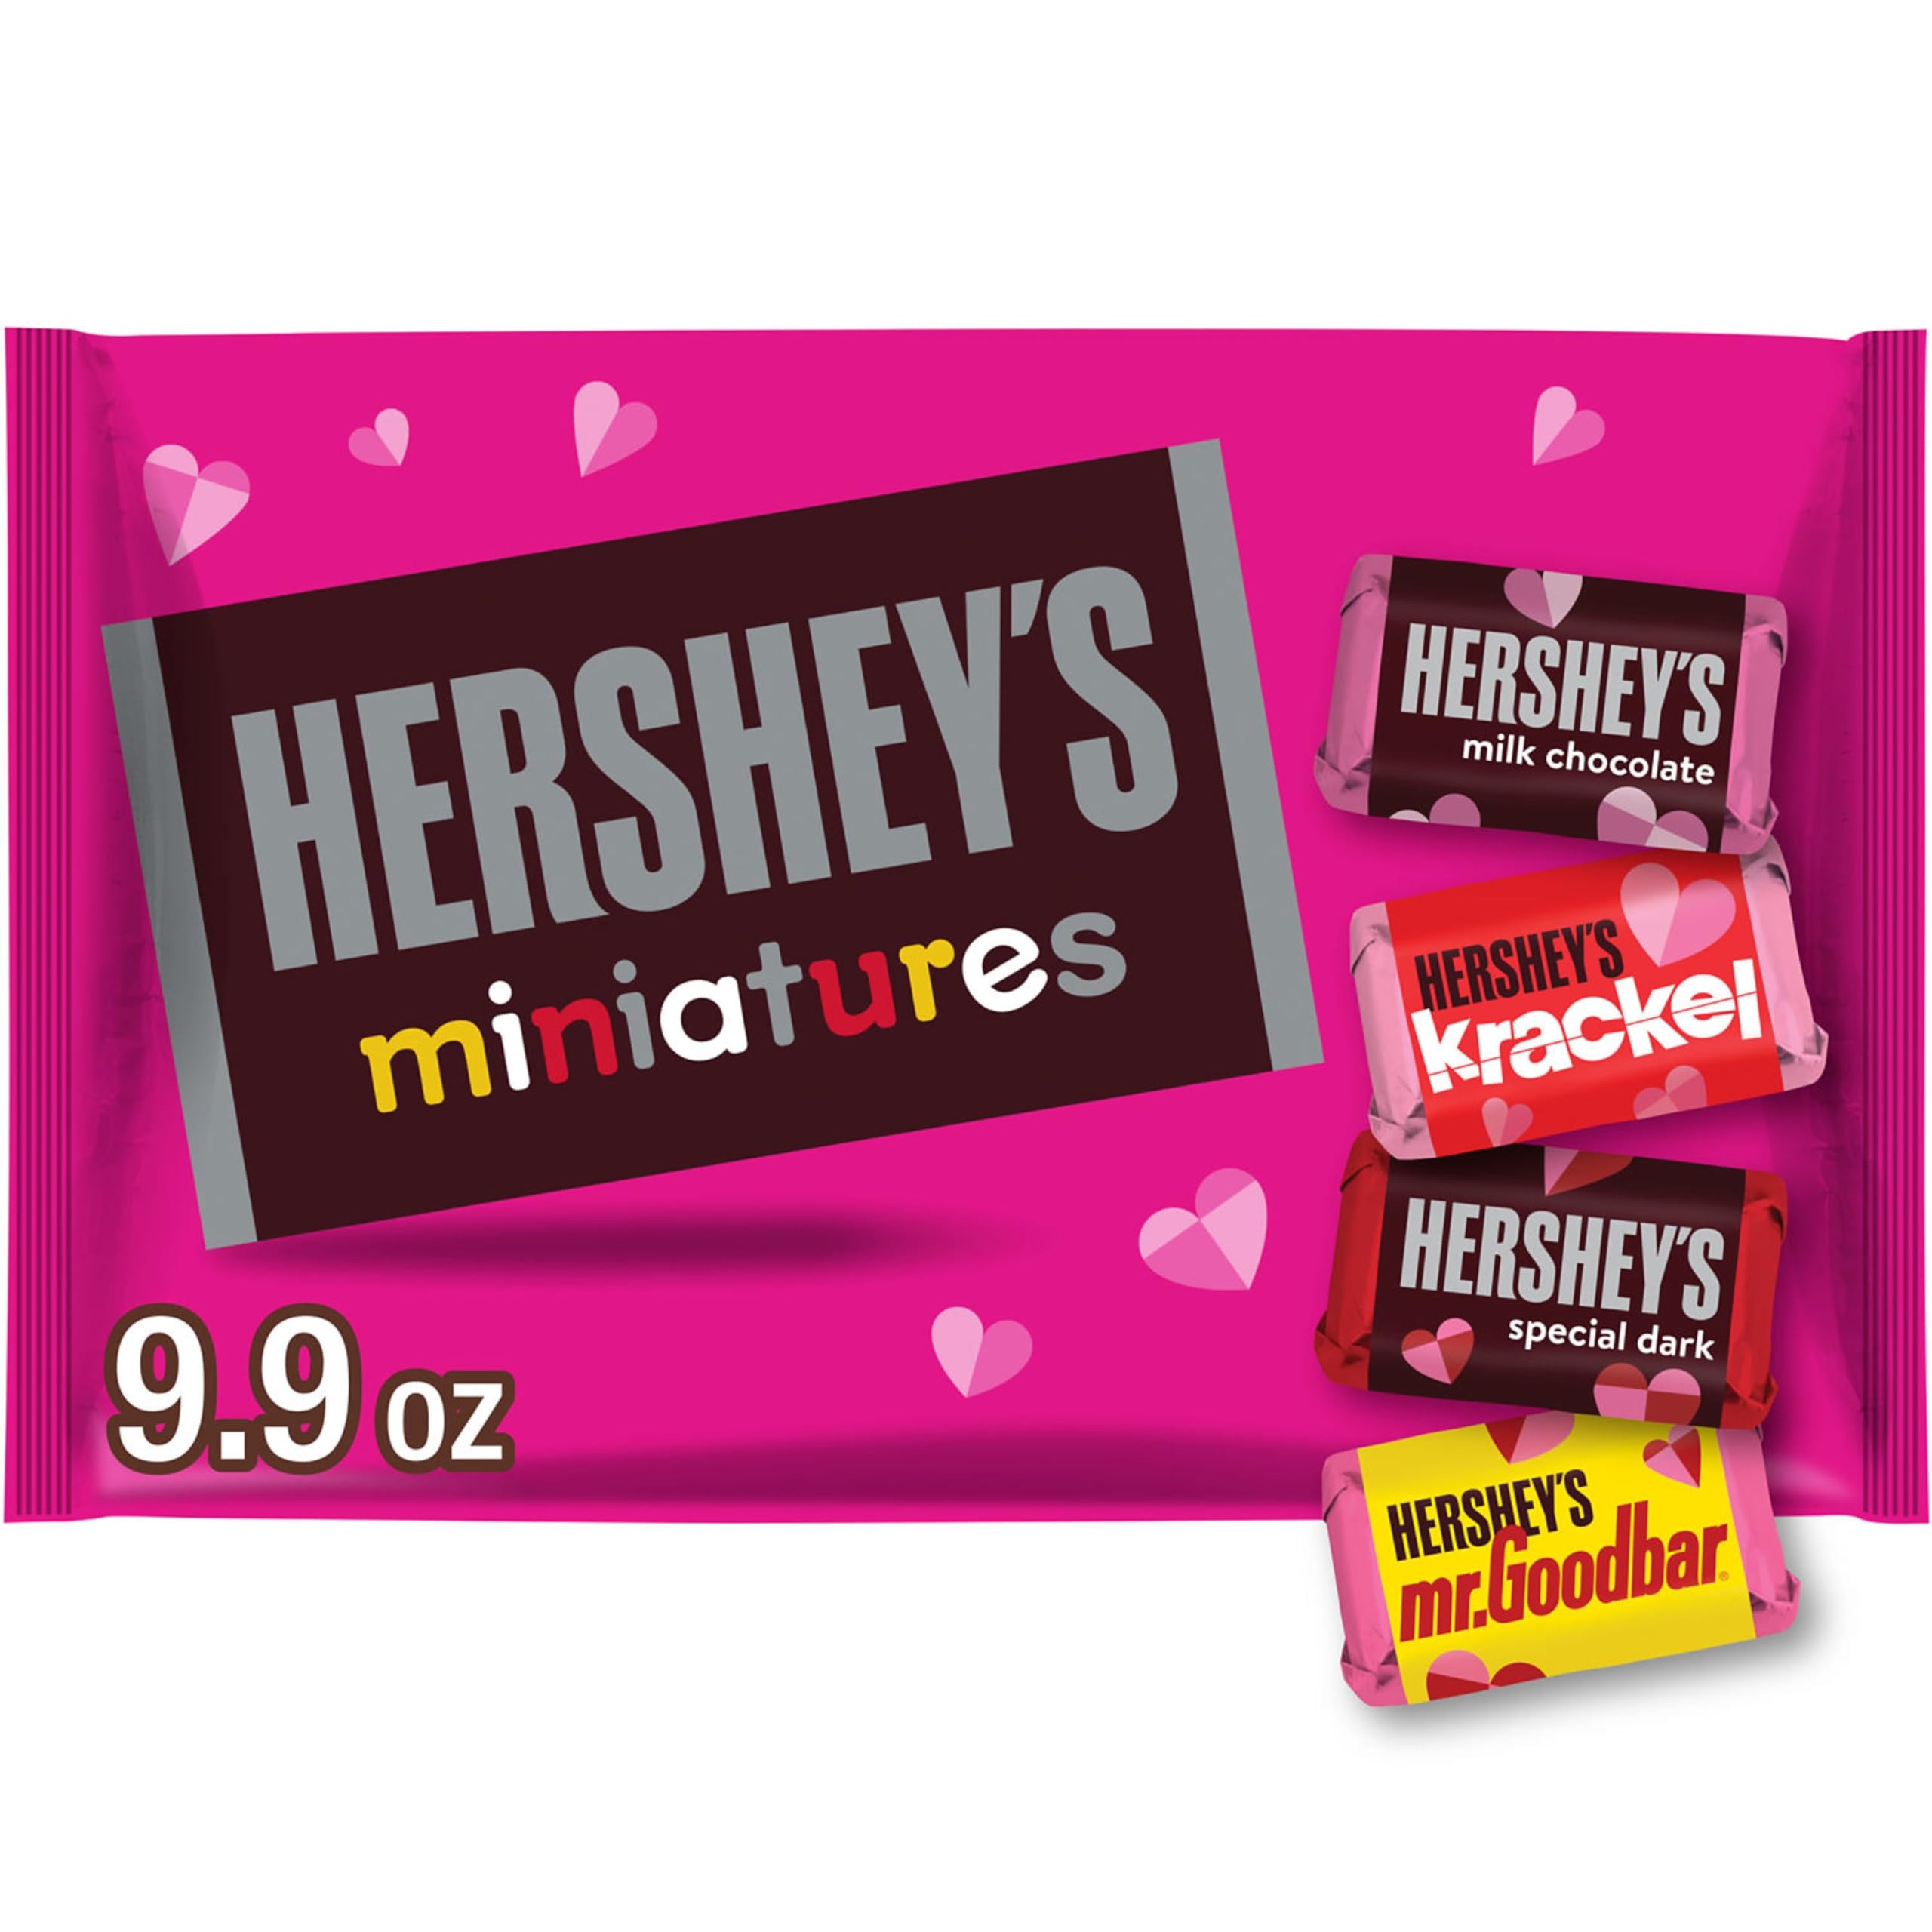
Item Name: HERSHEY'S Miniatures Assorted Chocolate, Valentine's Candy Bag, 9.9 oz
Bullet Point 1: Contains one (1) 9.9-ounce bag of HERSHEY'S Miniatures Assorted Chocolate Candy Bars
Bullet Point 2: Keep a bag of chocolate candy around the house or office as a Valentine's Day candy decoration you can snack on and share all season
Bullet Point 3: Kosher chocolate candy bars individually wrapped in festive Valentine's Day papers and placed in a bag for festivity and lasting freshness
Bullet Point 4: Give the best birthday, anniversary, wedding and date night gift with a bag of chocolate candy bar classics
Bullet Point 5: Make sure your Valentine has all their favorites this year with a HERSHEY'S Miniatures assortment of four classic Valentine's Day candy bars
Value: 9.9
Unit: Ounce

Price: 5.84